Terror Aboard

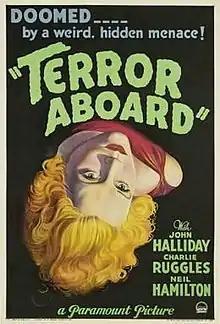
Theatrical release poster

Terror Aboard is a 1933 American pre-Code mystery film directed by Paul Sloane, written by Robert Presnell Sr., Manuel Seff and Harvey F. Thew, and starring John Halliday, Charlie Ruggles, Shirley Grey, Neil Hamilton, Jack La Rue, Verree Teasdale and Stanley Fields. It was released on April 14, 1933, by Paramount Pictures.